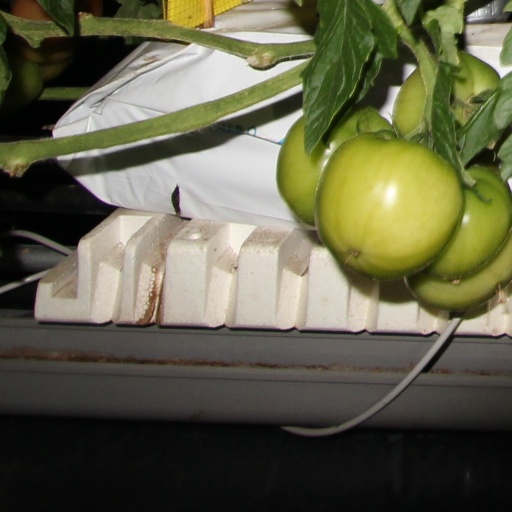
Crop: tomato